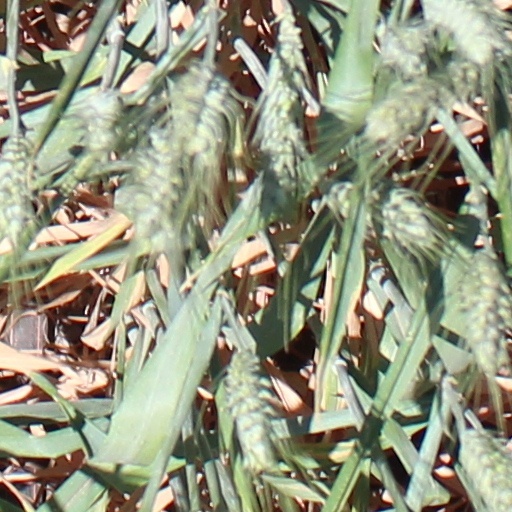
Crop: wheat